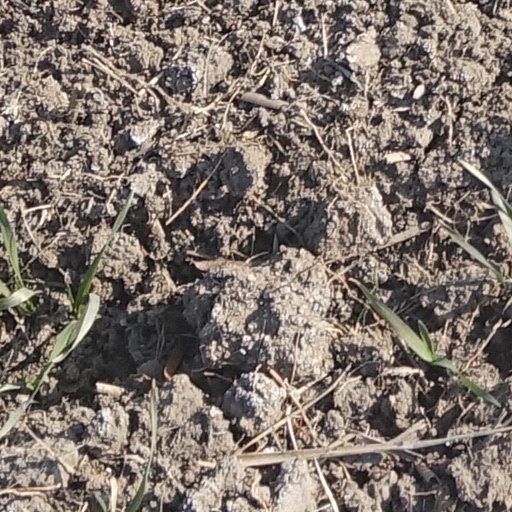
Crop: wheat